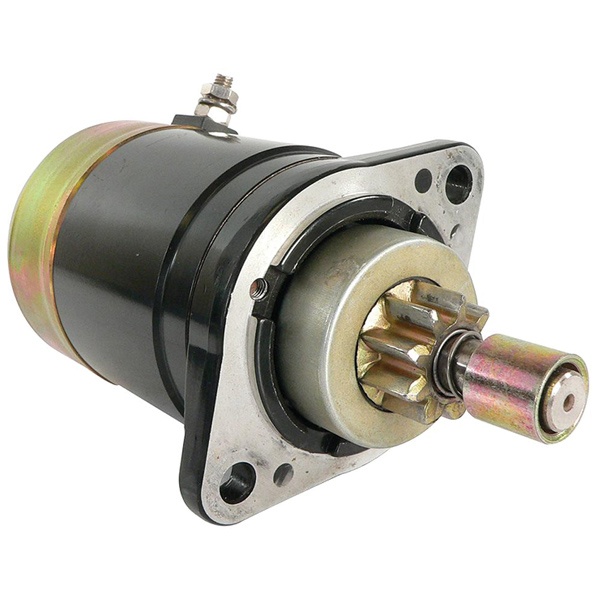
Quicksilver, Starter, 12-volt, 8M6007364, Til Nissan, Tohatsu, 25-30HK, 1992-2013
Brand: Quicksilver
Pålidelig 12-volt starter til din Nissan eller Tohatsu påhængsmotor Quicksilver 8M6007364 er en robust 12-volt starter designet specifikt til Nissan og Tohatsu påhængsmotorer fra 25-30 HK produceret mellem 1992-2013. Denne starter er fremstillet med højkvalitets komponenter, der sikrer pålidelig ydelse og lang levetid i det krævende marine miljø. Starteren erstatter OEM-dele som HITACHI S108-98, S108-98NJ, N410-44087, LESTER 19710, TOHATSU 346-76010-0, 346-76010-0A0 og 346-76010-0M, hvilket gør den til en direkte udskiftning til din motor. Holdbar konstruktion til marinemiljøet Med højtemperatur epoxy armaturer får du en starter, der beskytter ledninger mod korrosion - afgørende i saltvandsomgivelser. Det permanente magnetdesign giver højere drejningsmoment og sikrer, at din motor starter pålideligt hver gang. Konstruktionen med 90/10 kobberbøsninger eller kraftige nålelejer forlænger levetiden betydeligt. Certificeret kvalitet fra en anerkendt producent Denne starter opfylder Marine SAEJ1171 certificering, hvilket garanterer at den lever op til strenge sikkerhedskrav. Som en del af Quicksilvers sortiment, der har forsynet marineindustrien med kvalitetskomponenter i over 65 år, får du et gennemtestet produkt, der er designet til at fungere i selv de mest krævende forhold. Specifikationer Kompatibilitet: Nissan og Tohatsu 25-30 HK påhængsmotorer (1992-2013) Spænding: 12 volt Modelnummer: 8M6007364 Erstatter OEM numre: HITACHI S108-98, S108-98NJ, N410-44087, LESTER 19710, TOHATSU 346-76010-0, 346-76010-0A0, 346-76010-0M Konstruktion: Højtemperatur epoxy armaturer, permanent magnetdesign Lejer: 90/10 kobberbøsninger eller nålelejer Certificering: Marine SAEJ1171 Ofte stillede spørgsmål Skal jeg kontrollere noget før installation? Ja, det anbefales at konsultere din motors brugermanual eller servicemanual for specifikke applikations- og installationsinstruktioner før montering. Hvad er fordelene ved det permanente magnetdesign? Det permanente magnetdesign giver højere pålidelighed, mere drejningsmoment og længere levetid sammenlignet med konventionelle startere.
Category: Vehicles & Parts > Vehicle Parts & Accessories > Watercraft Parts & Accessories > Watercraft Engine Parts > Watercraft Ignition Parts